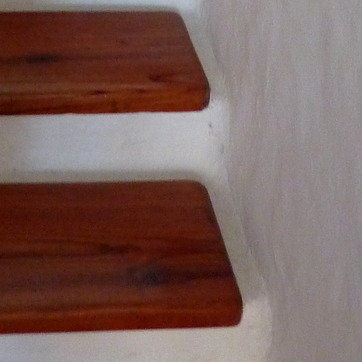
Material: wood